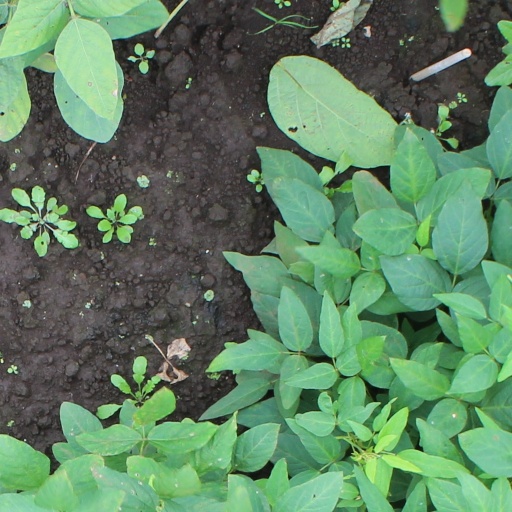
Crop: soybean